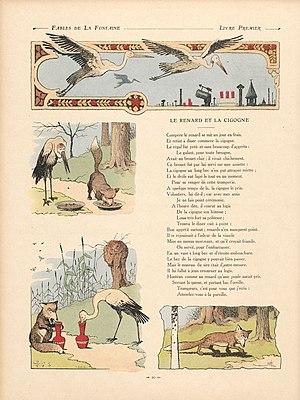
Fables de La Fontaine illustrées par Benjamin Rabier
Le Renard et la Cigogne est la dix-huitième fable du livre I de Jean de La Fontaine situé dans le premier recueil des Fables de La Fontaine, édité pour la première fois en 1668. Cette fable est constituée de deux parties : la cigogne tombe dans le piège du renard, puis le renard tombe dans son propre piège cette fois-ci tendu par la cigogne. La morale est : Trompeurs, c'est pour vous que j'écris : Attendez vous à la pareille.